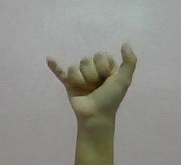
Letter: ya